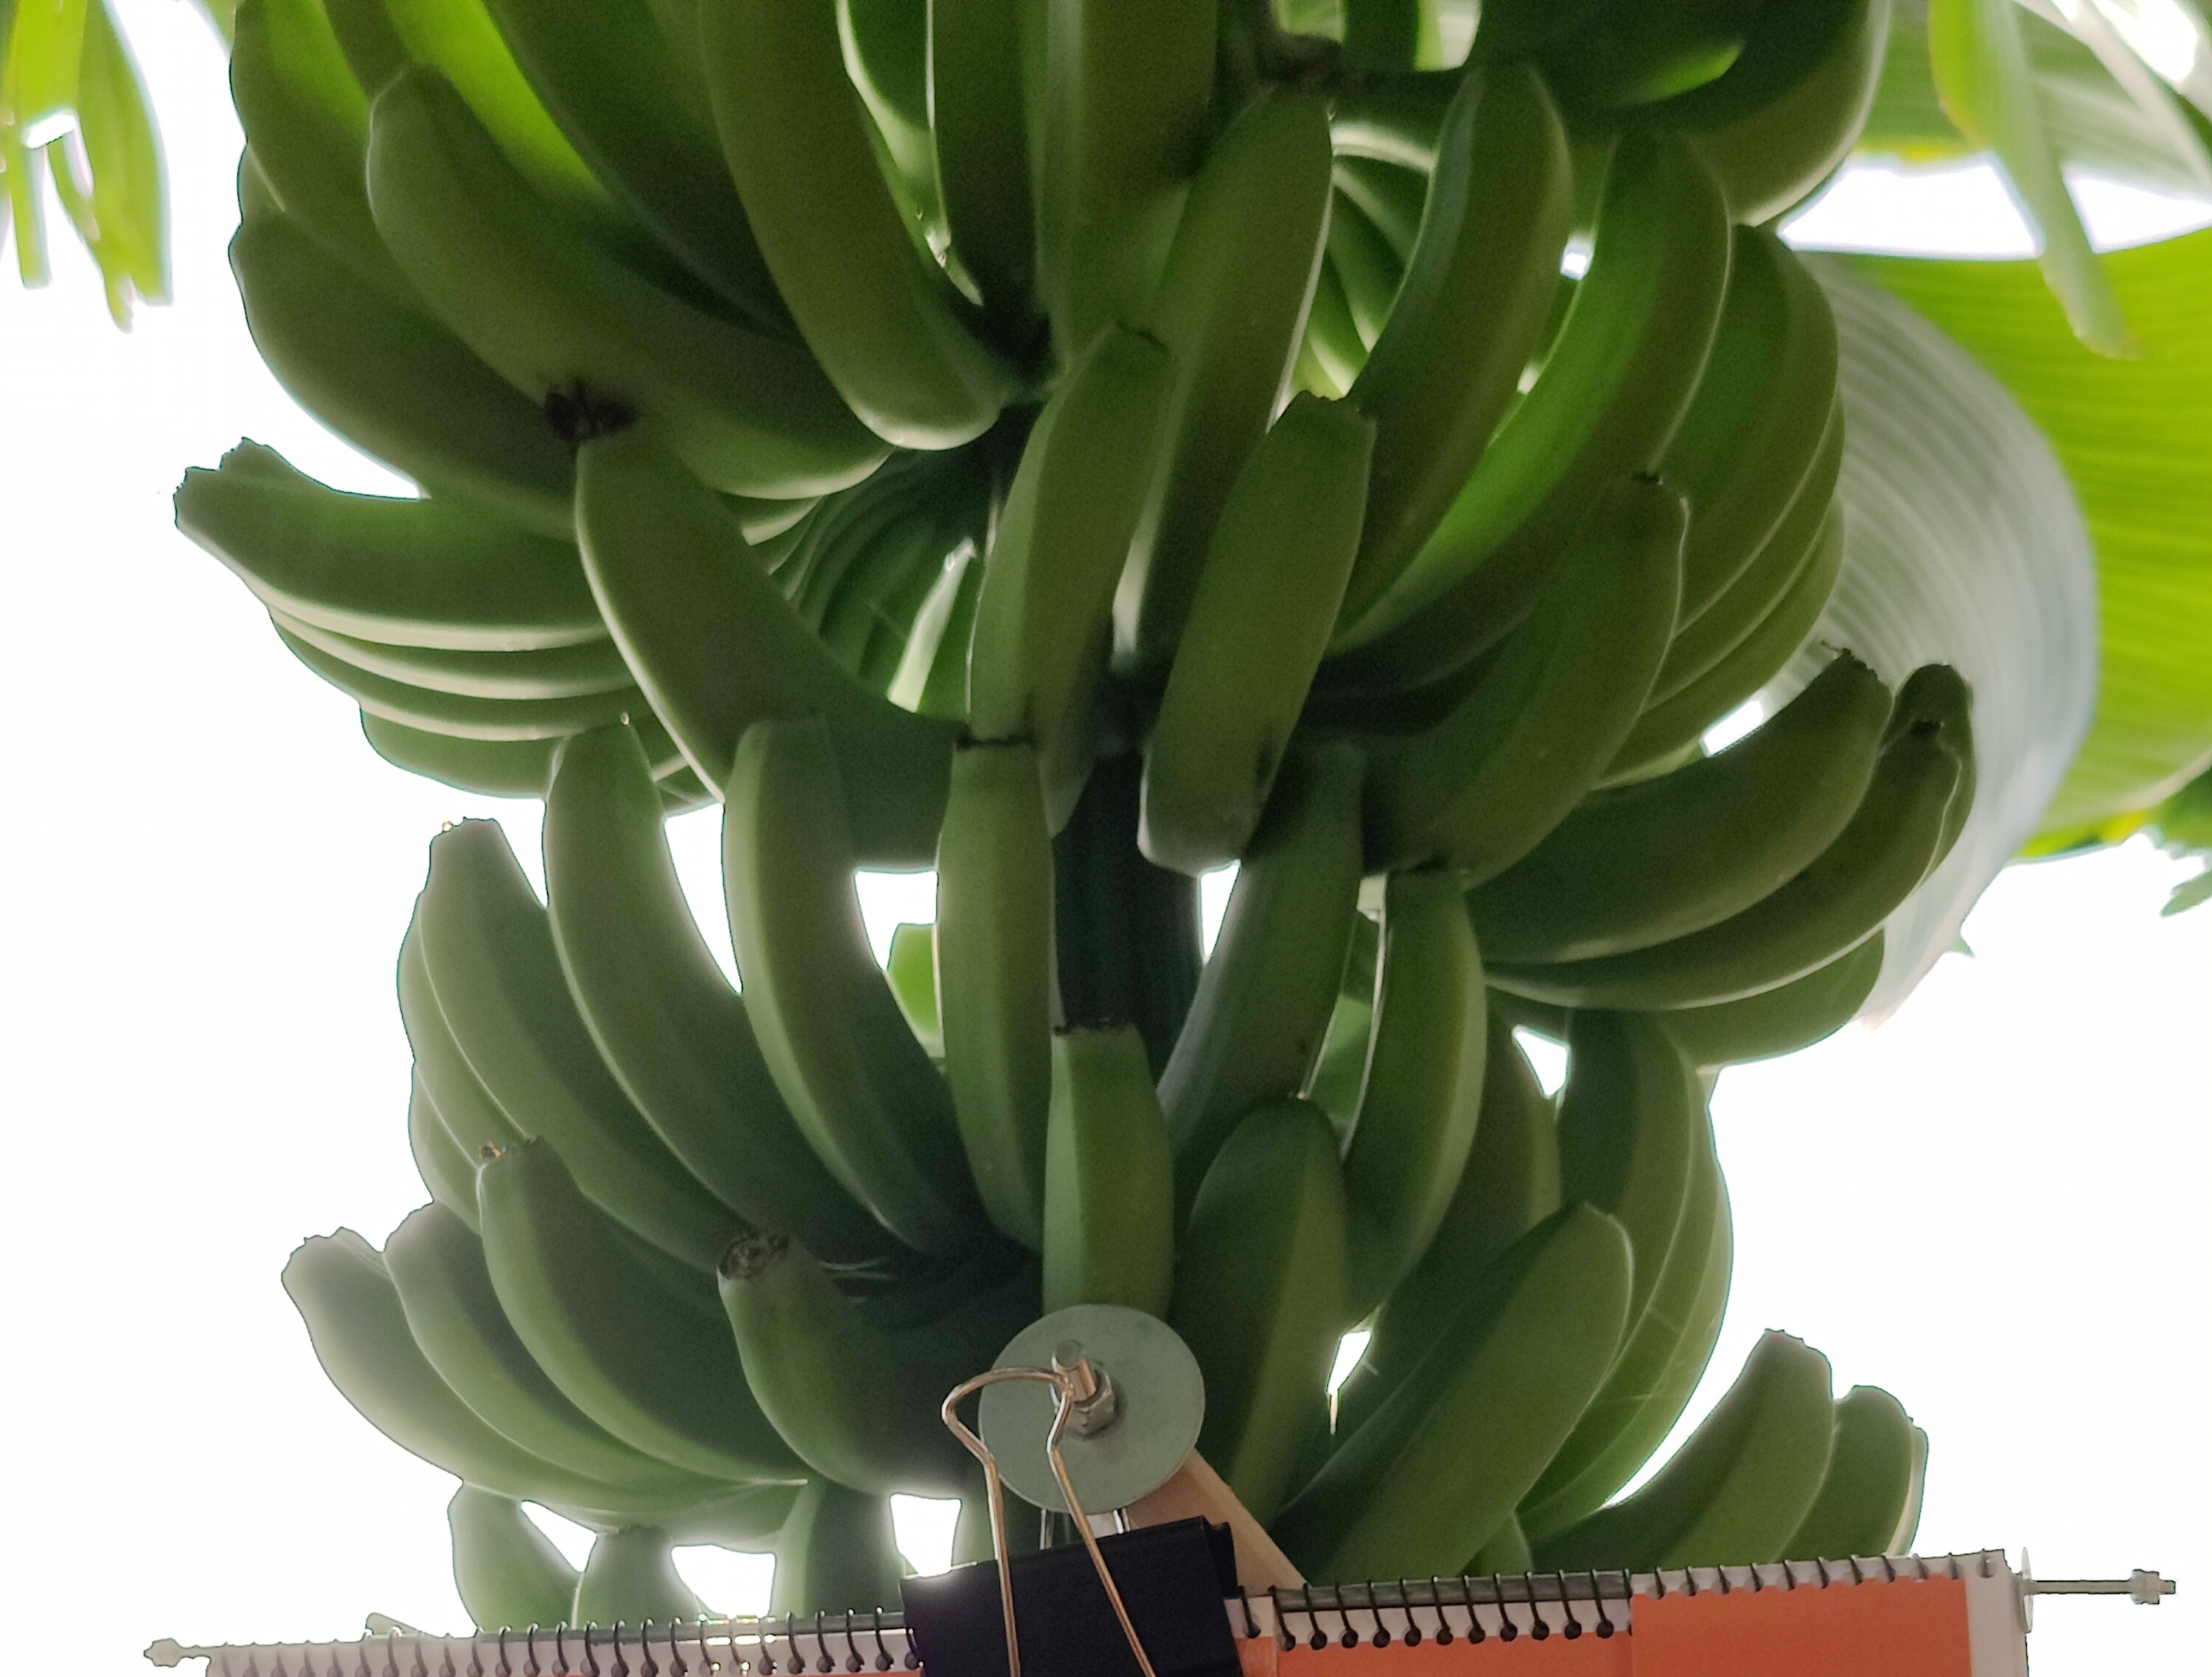
Label: Keep